Tausūg people

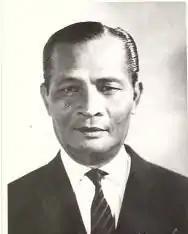
Mustapha Harun is the first governor of Sabah, who is of Tausūg-Bajau descent.

In northern Borneo, most citizen families residing in Sabah are generally-recognized to have lived in the area since the time of the sultanate. Local North Borneo records indicate that during the period of British rule, a notable Bajau-Suluk warrior participated in the Mat Salleh Rebellion, participating in the conflict until his death. During the Second World War when the Japanese occupied the northern Borneo area, many Suluk people, along with ethnic Chinese emigrants, were massacred by Japanese soldiers during the Jesselton Revolt against the Japanese invasion and occupation.